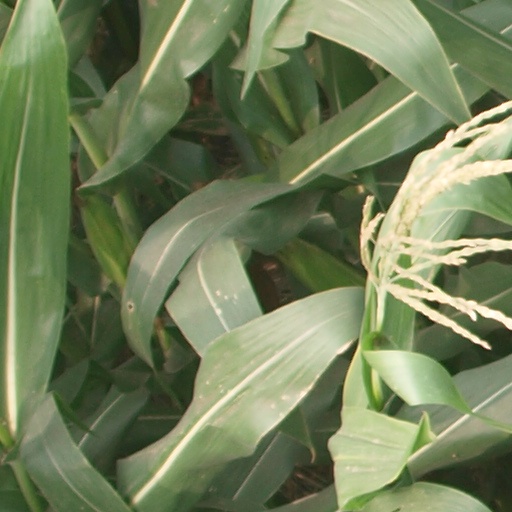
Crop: maize; corn